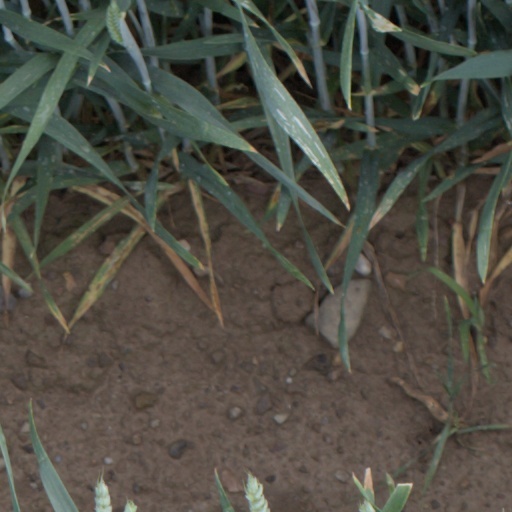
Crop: wheat